André Silva (footballer, born 1995)

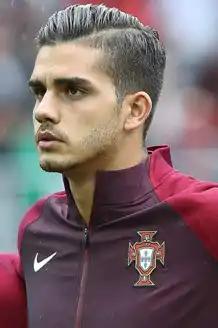
Silva with Portugal at the 2017 Confederations Cup

André Miguel Valente da Silva (born 6 November 1995) is a Portuguese professional footballer who plays as a striker for Bundesliga club RB Leipzig.